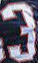
Number: 3